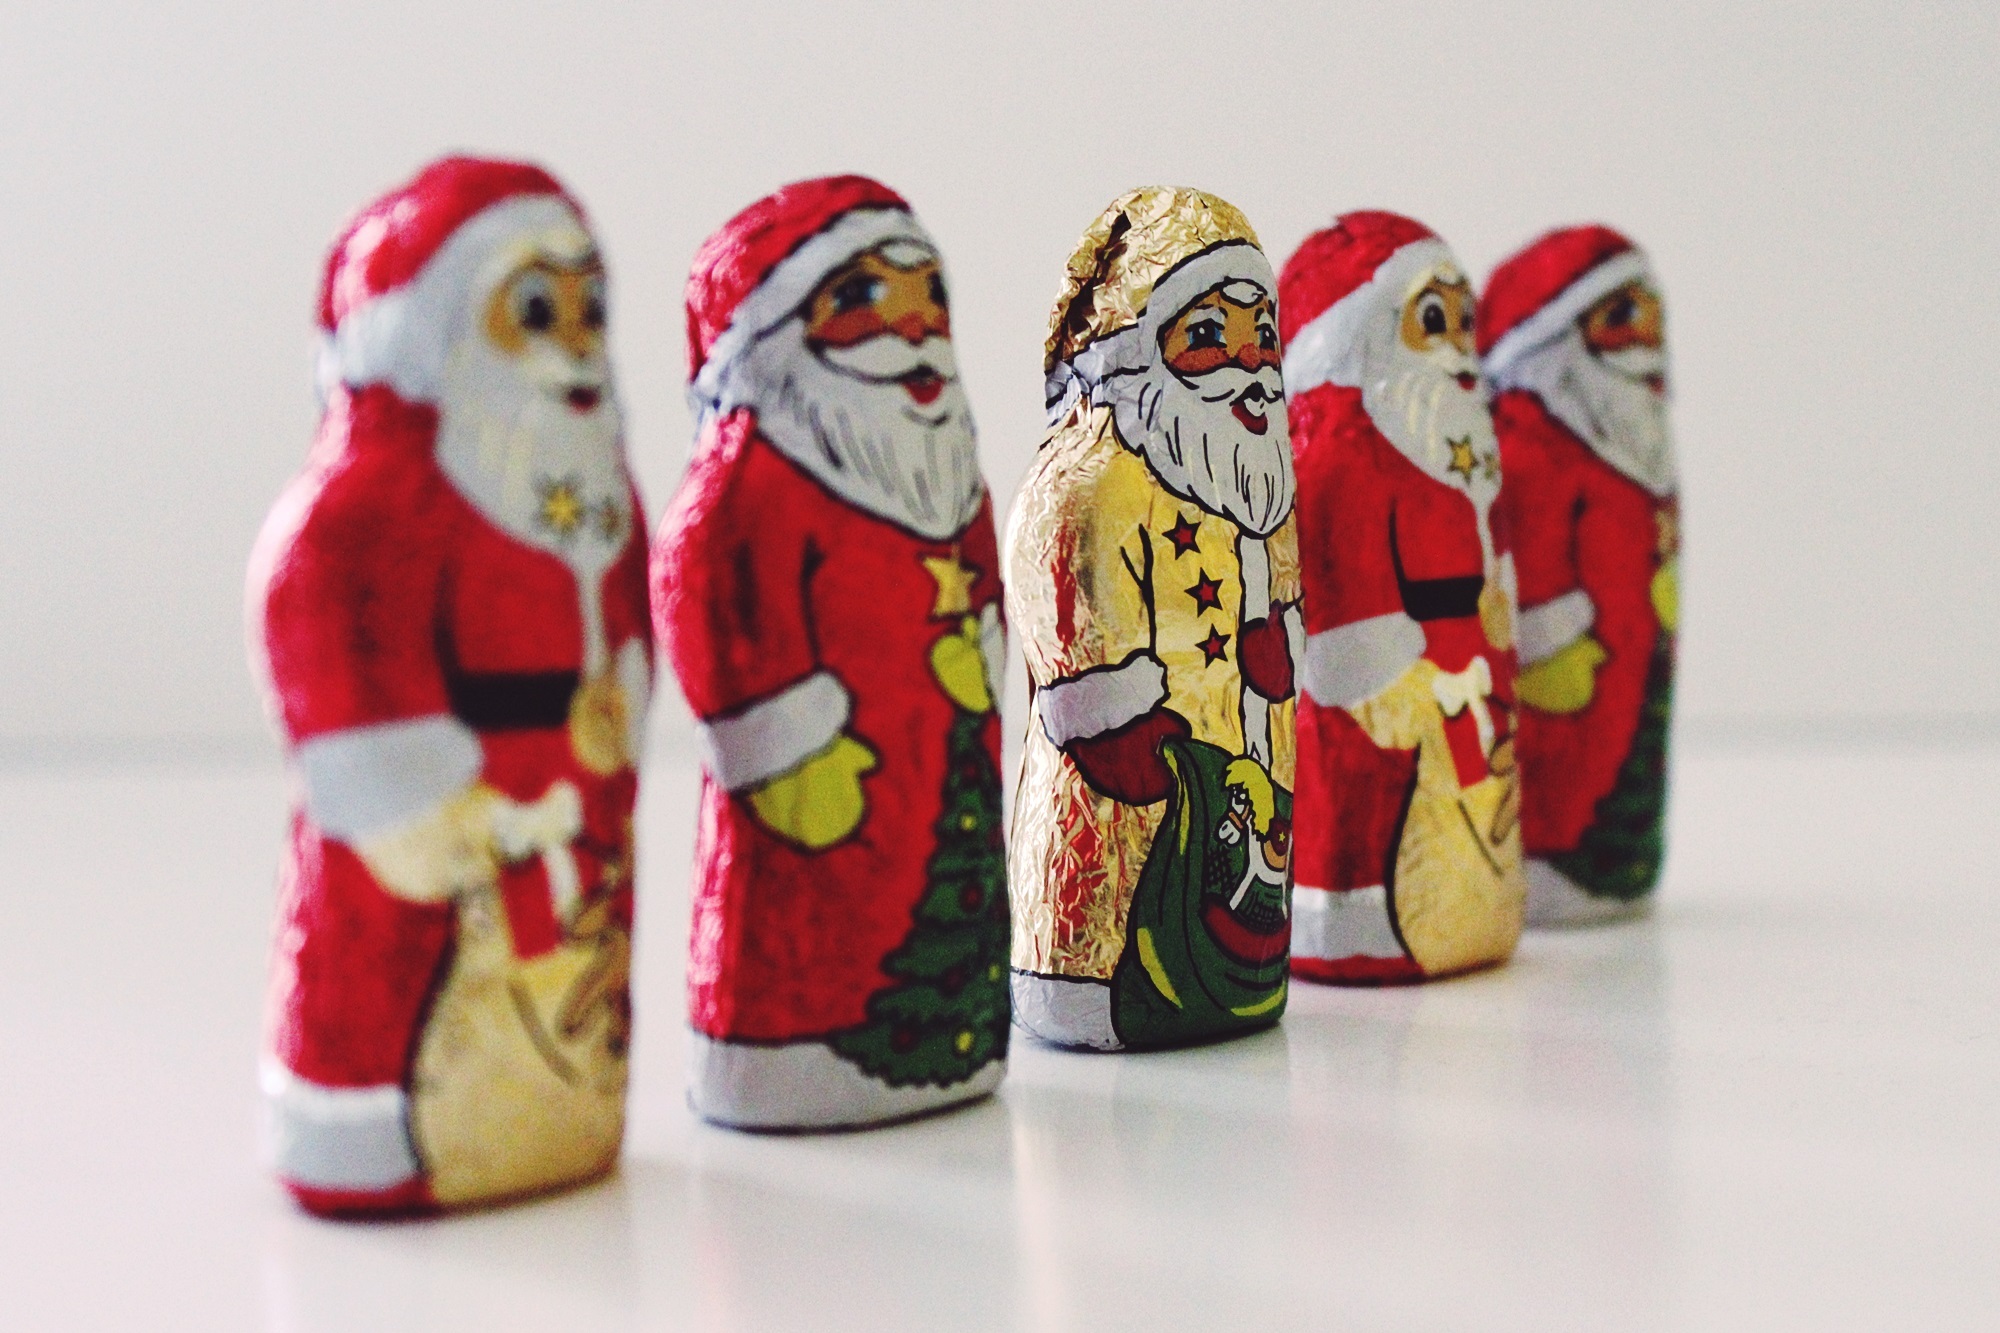
sweet, decoration, red, chocolate, christmas, advent, christmas decoration, christmas time, father christmas, festival, figure, gold, contemplative, holidays, candy, december, gloss, santa claus, christmas motif, nicholas, christmas eve, christmas greeting, santa clauses, chocolate santa claus, niko lice